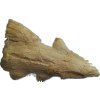
Label: ginger